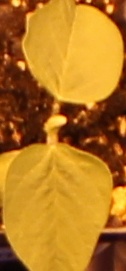
Label: Soybean